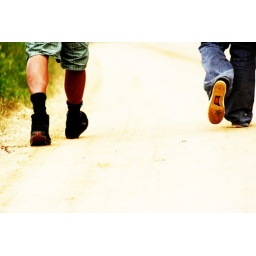
Cool shot of us walking the dirt paths around the flower fields.